Sweden in the Eurovision Song Contest 2013

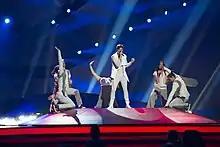
Robin Stjernberg at the final dress rehearsal in Malmö.

As the winner of the Eurovision Song Contest 2012 and host of the 2013 Contest, Sweden automatically qualified for a place in the final, held on 18 May 2013. In addition to their participation in the final, Sweden was assigned to vote in the first semi-final on 14 May 2013.